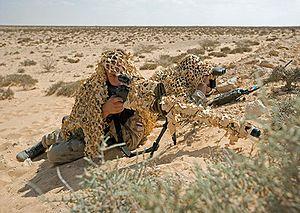
Un sniper, tireur embusqué, tireur isolé ou franc-tireur est un tireur d'élite militaire spécialisé, pouvant opérer seul ou généralement avec un binôme en profondeur dans les lignes ennemies, dans le but de transmettre des informations importantes pour le commandement ou de neutraliser une cible.